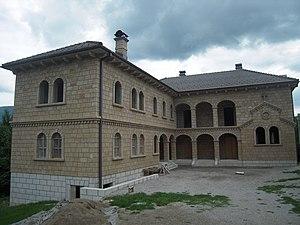
Le monastère de Krupa na Vrbasu est un monastère orthodoxe serbe situé à proximité de Banja Luka, la capitale de la République serbe de Bosnie, sur le territoire du village de Krupa na Vrbasu. Il relève de l'éparchie de Banja Luka, une subdivision de l'Église orthodoxe serbe. Le monastère est inscrit sur la liste provisoire des monuments nationaux de Bosnie-Herzégovine.